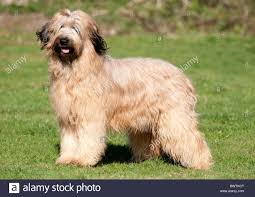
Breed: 230-n000041-briard